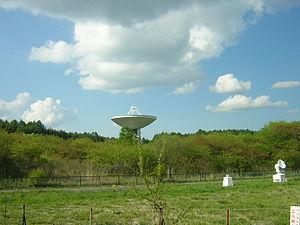
L'observatoire radio de Nobeyama est un département du National Astronomical Observatory of Japan et consiste en trois instruments radio situés à Nobeyama, un village de la préfecture de Nagano à une altitude de 1 350 m.